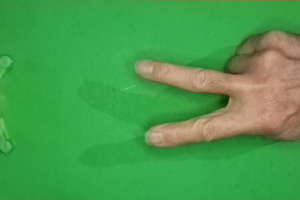
Label: scissors